Salsa music

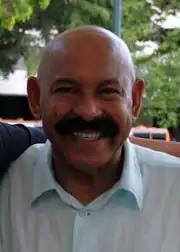
Oscar D'Leon (2011).

On the other hand, New York saw in the 1970s the first use of the term salsa to commercialize several styles of Latin dance music. However, several musicians believe that salsa took on a life of its own, organically evolving into an authentic pan-Latin American cultural identity. Music professor and salsa trombonist Christopher Washburne wrote: